Michael Howard (filmmaker)

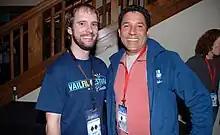
Michael Howard and Oscar Nunez at the 2011 Vail Film Festival

In 2007, Howard was brought onto the Vail Film Festival by Sean Cross and Scott Cross to be the official videographer for the festival and to shoot and edit the festival including promotions, award ceremonies, parties, screenings, red carpet, and interviews. Howard handles the still photography and videography throughout the festival. This also led to editing commercials for Comcast cable including promotions for companies including Cadillac, Stella Artois, and Audi. He continues in the position presently.